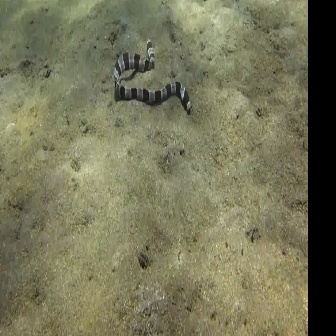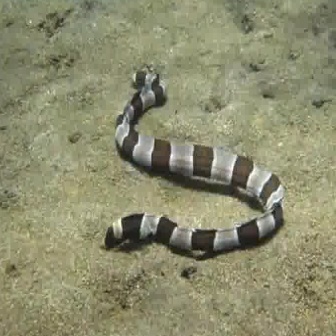
  Please identify the target specified by the bounding box [113,38,190,115] in the first image and locate it in the second image. Return the coordinates in [x_min,y_min,x_max,y_max] format.
Answer: [100,69,283,252]